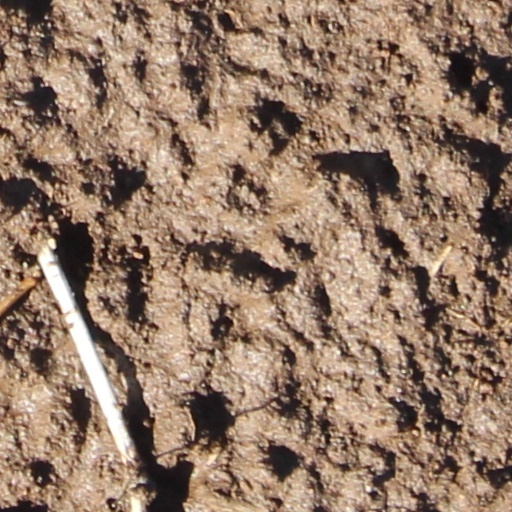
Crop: wheat